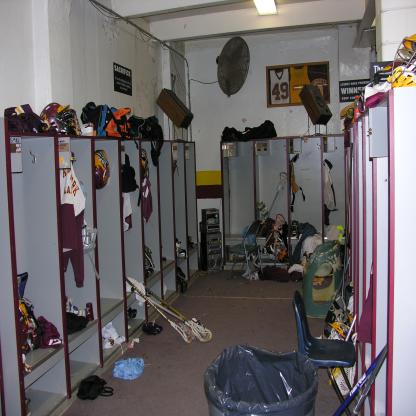
Scene: Indoor